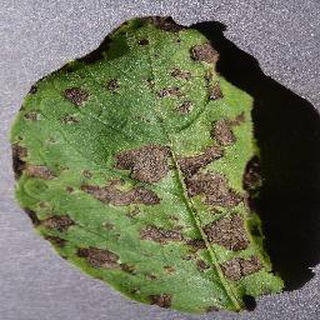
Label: potato_early_blight